Triumph Motorcycles Ltd

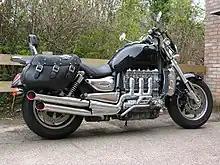
Triumph Rocket III, the largest displacement production motorcycle in the world

A range of new 750 cc and 900 cc triple-cylinder bikes and 1000 cc and 1200 cc four-cylinder bikes were launched at the September 1990 Cologne Motorcycle Show. The motorcycles used famous model names from the glory days of Meriden Triumph and were first made available to the public between March (Trophy 1200 being the first) and September 1991. All used a modular liquid-cooled DOHC engine design in a common large diameter steel backbone frame. The modular design was to ensure that a variety of models could be offered whilst keeping production costs under control—an idea originally put forward, in air-cooled form, in the early 1970s by Bert Hopwood but not implemented by the then BSA-Triumph company.